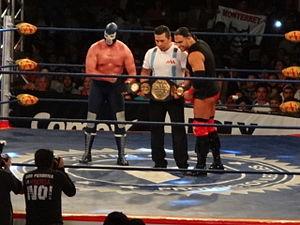
La Asistencia Asesoría y Administración souvent appelée Triple A est une fédération de catch mexicaine. Elle fut fondée en 1992 par Antonio Peña, anciennement chargé des relations publiques au Consejo Mundial de Lucha Libre.
Le Mega Campeonato de AAA ou AAA Mega Championship est un titre mondial de catch, actuellement utilisé par la fédération Asistencia Asesoría y Administración.
Juan Aguilar Leos est un catcheur mexicain plus connu sous le nom de El Texano Jr. qui est actuellement sous contrat avec la Asistencia Asesoría y Administración.